Cicely Carew

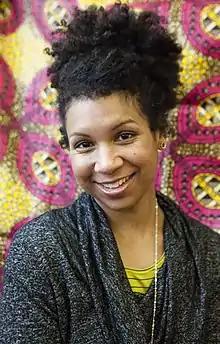
Cicely Carew in 2018

Cicely Carew is an American artist. She was born in Los Angeles. She graduated from Massachusetts College of Art and Design in 2005, and Lesley University in 2020.